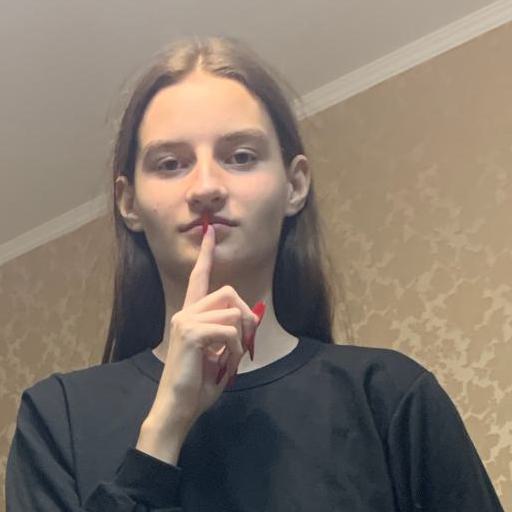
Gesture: mute